Thalassemia

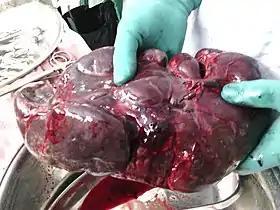
Surgically removed spleen of a thalassemic child. It is about 15 times larger than normal.

Having a mild form of alpha thalassemia has been demonstrated to protect against malaria and thus can be an advantage in malaria endemic areas, thus conferring a selective survival advantage on carriers (known as heterozygous advantage), and perpetuating the mutation. There are suggestions that mild beta thalassemia may provide similar protection but this has not been proven.